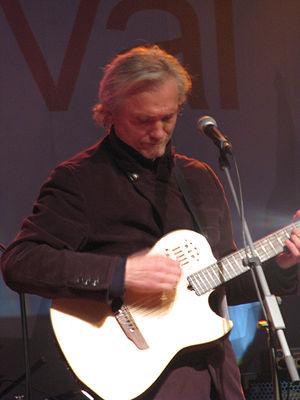
Haustor était un groupe de rock formé à Zagreb en République socialiste de Croatie en 1979. Il appartenait au mouvement de la new wave yougoslave.
Darko Rundek est un chanteur de rock, auteur-compositeur, poète et acteur croate né le 30 janvier 1956. Sa carrière musicale a commencé dans le début des années 1980 lorsqu’il était le leader du légendaire groupe de rock croate Haustor. Il vit en France depuis 1991. Il a enregistré trois albums avec des musiciens venus de différentes parties du monde : U širokom svijetu, Apokalypso et Ruke.